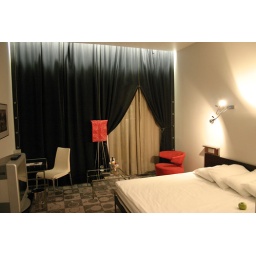
my room in the golden apple hotel. fetishistic curtains with zips and black leather thongs.